Victor Meirelles

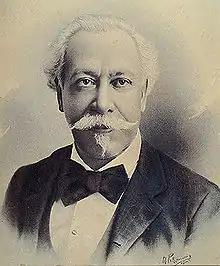
Posthumous portrait of Meirelles by A. Pelliciari, 1915

Gonzaga Duque and other intellectuals of his time, who advocated an art more focused on realism and bourgeois themes disconnected from an association with the interests of the State, and who were harsh critics of various aspects of Meirelles' production and academic art in general, reflected the great changes that Brazil was going through. Society and culture were accelerating their updating in many other aspects, the entertainment industry was emerging, technology, science and freedom of thought were on the rise, the bourgeoisie became an increasingly important market and abandoned the role of passive recipient of lessons from aesthetic authorities, making their tastes prevail in an environment increasingly dominated by personal preferences. Social change would have repercussions on the arts such as the modernist movement, whose principles were very opposed to academics. The accusations of plagiarism raised against "Batalha dos Guararapes" and "Primeira Missa" are further evidence that the academic tradition in the country was already beginning to wear out as soon as it was consolidated. Among academics, the citation and paraphrase of other people's works and the use of traditional typological and compositional conventions were not only acceptable but even expected elements in the constitution of a work of art that deserved such a name, attesting to the artist's erudite training and his recognition. of the authority of the masters. Indeed, in the academic system, copying works by established masters of the past and present was an essential part of training, and Meirelles left many in this category. Overall he did not create a new language, and his success as a creator of valid symbols to this day is the mark of his originality using traditional resources.